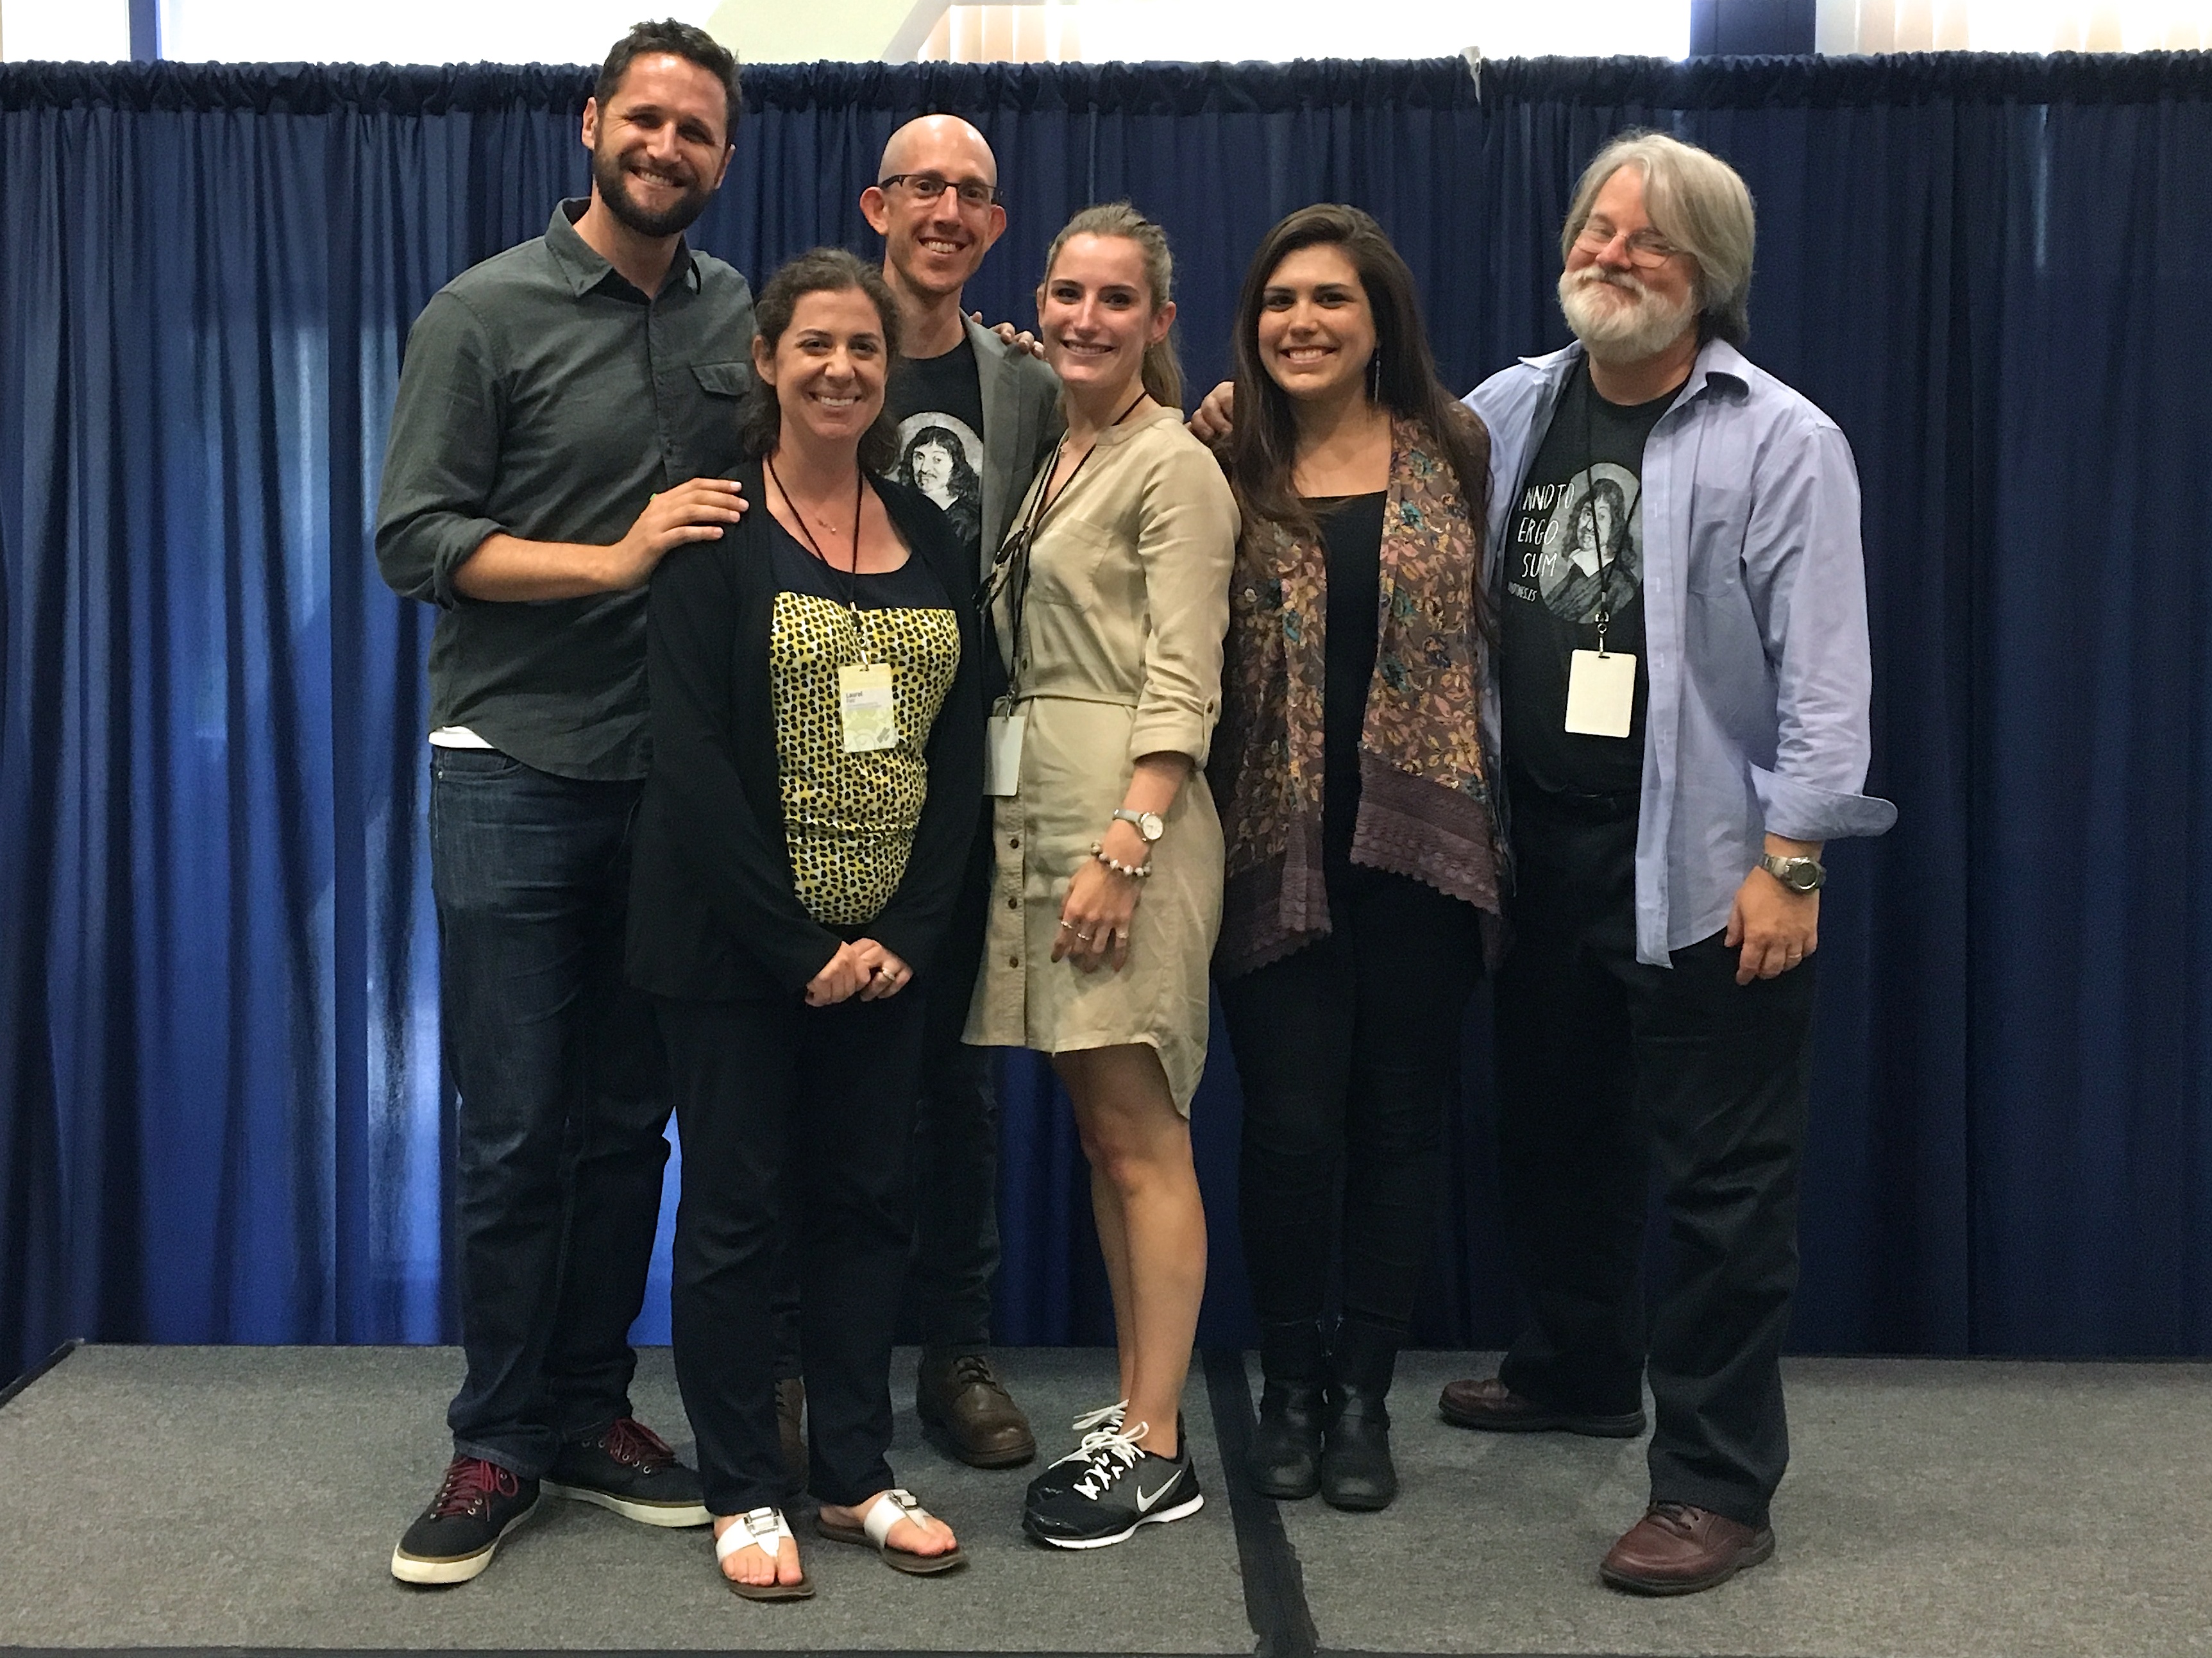
2016dml, award, public relations